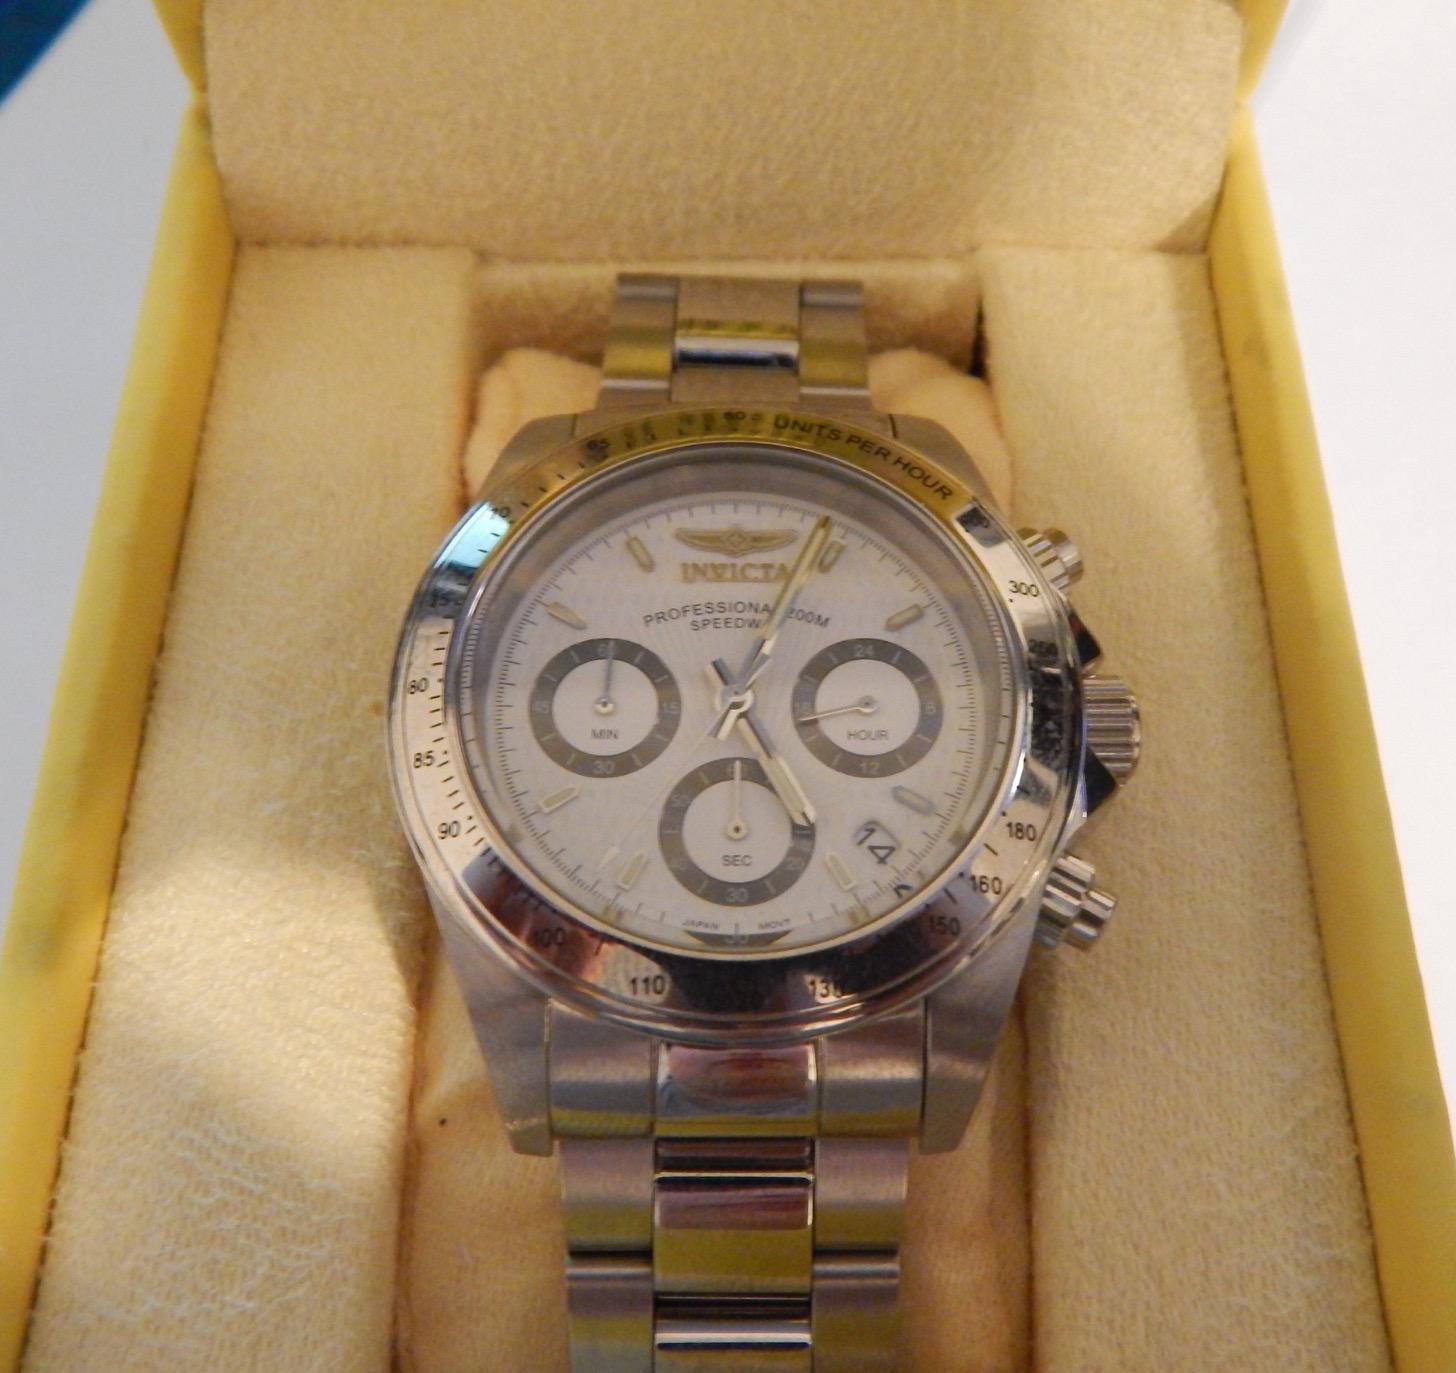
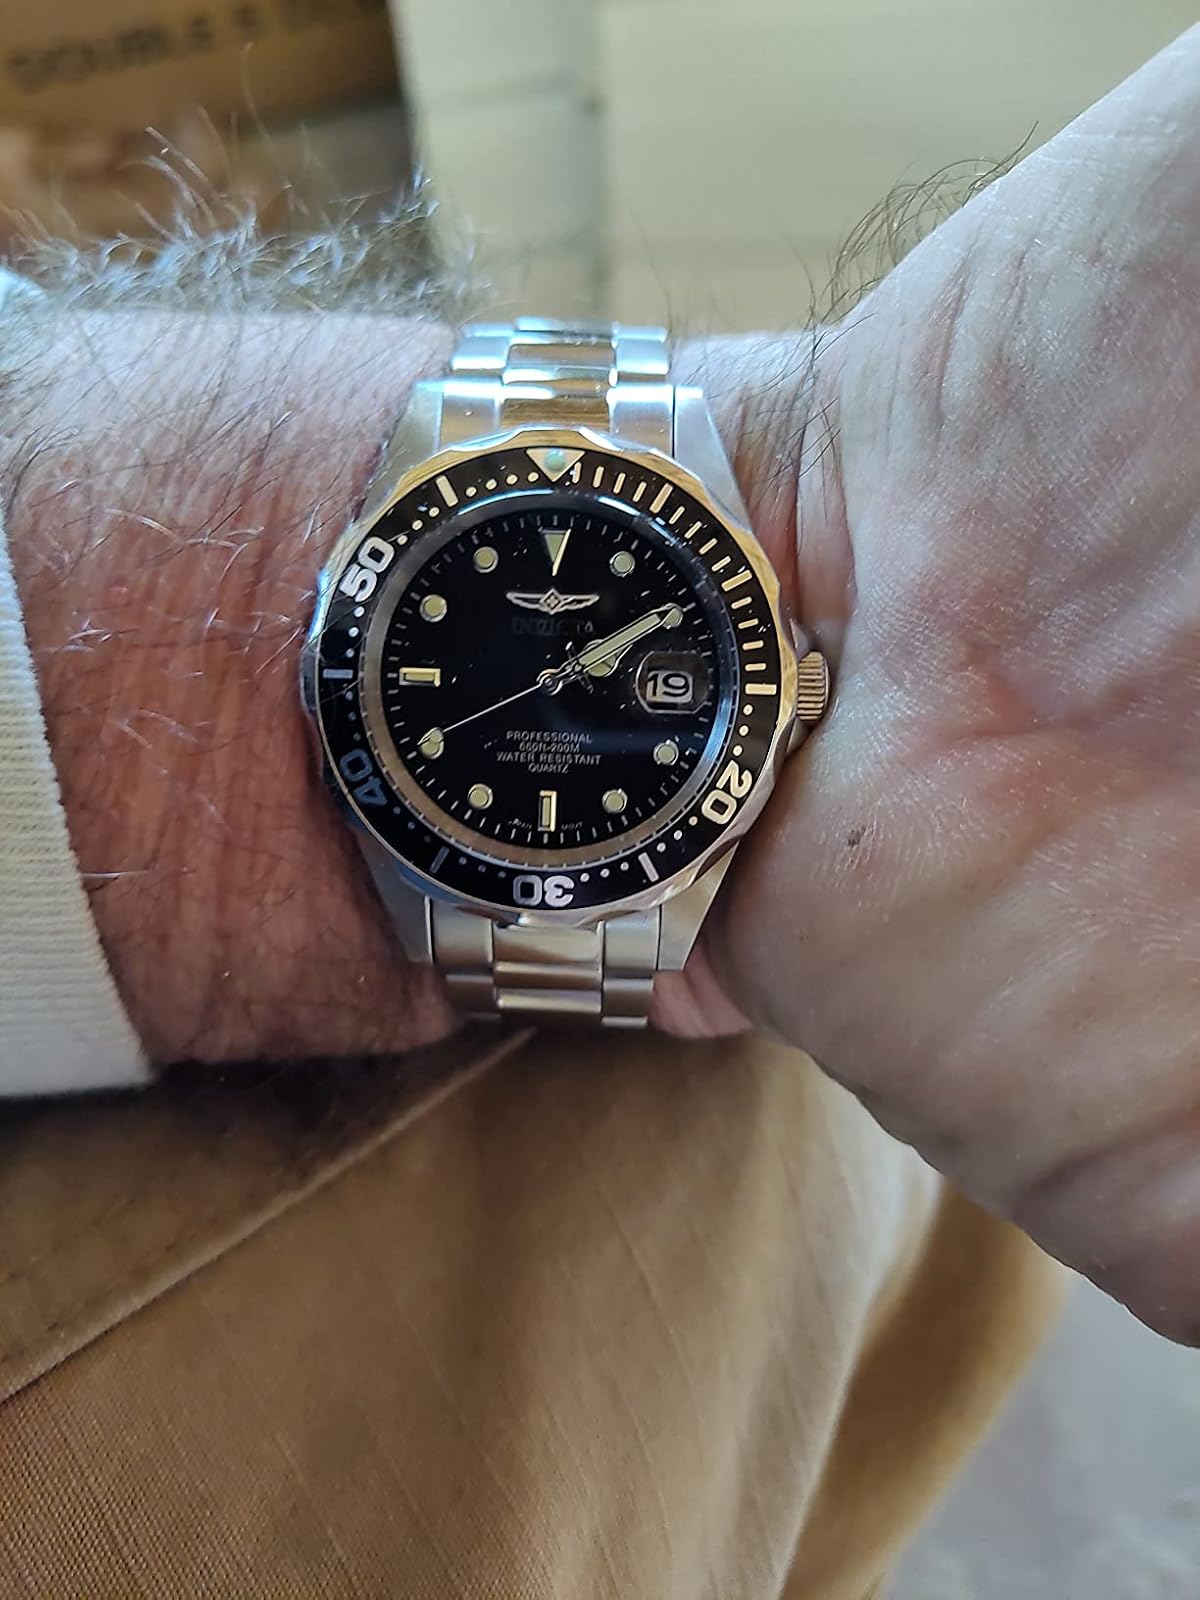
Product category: accessories_watch
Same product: no